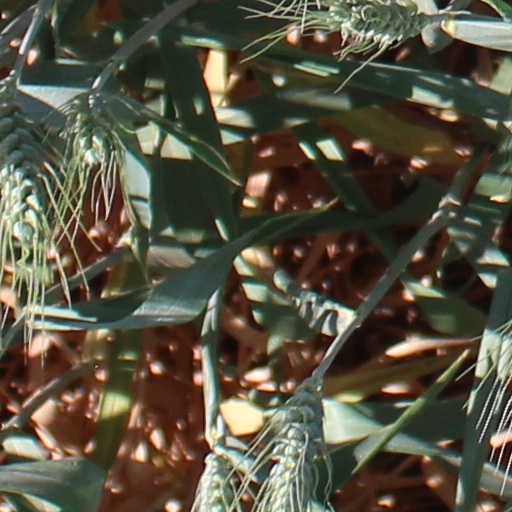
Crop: wheat